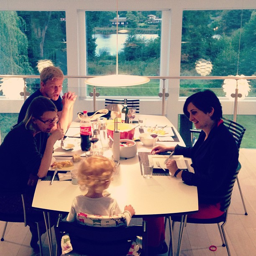
Two women a man and a baby sit at a table eating food, talking and drinking soda in a kitchen.
a white table with four people and two are eating food
Three adults and a child eat at a table in a house near a lake.
A family of four seated at a restaurant table overlooking a garden.
a family with little baby, eating dinner in front of big window